Władysław III of Poland

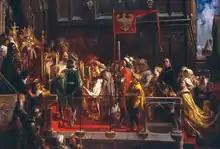
Baptism of Władysław III (1425) at Wawel Cathedral in Kraków as imagined by Jan Matejko.

Władysław was born in Kraków on 31 October 1424, the first-born son of Władysław II Jagiełło (his pagan name was Jogaila) and Sophia of Halshany, both of whom were Lithuanian in origin. His father was already an elderly man, having outlived three of his consorts, and the birth of a male successor was widely regarded as a miracle. He was baptised at Wawel Cathedral in mid-February 1425 by Wojciech Jastrzębiec, Bishop of Gniezno and Primate of Poland. It took place in the presence of Andrzej Łaskarz Laskary, Bishop of Poznań and Zbigniew Oleśnicki, Bishop of Kraków as well as statesmen and royal emissaries from the surrounding realms. The ceremony was unequivocally grandiose; the most probable day of the baptism is 18 February, though this continues to be contested by historians and various sources.